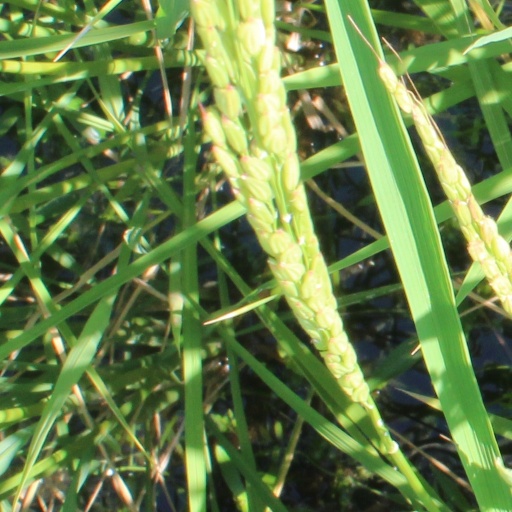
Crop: rice